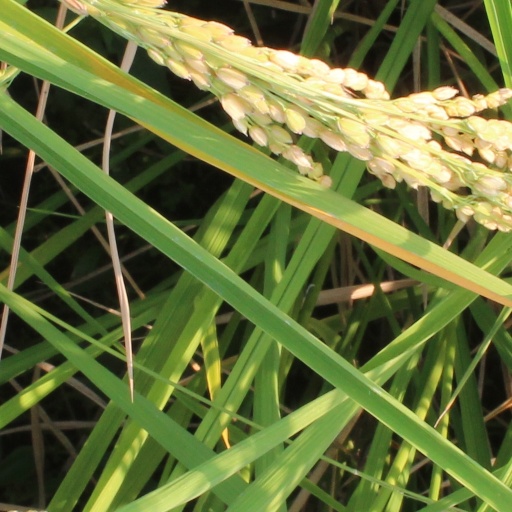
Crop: rice